Casa Vicens

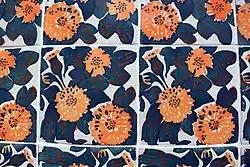
Tiles with carnation motifs. Gaudí claimed to have found these flowers on the site to be built and wanted to pay tribute to them

The former garden was made up of three areas: one that separated the house from the street; one situated in front of the grand entrance, with circular flowerbeds of palms; and another at the side which featured fruit trees. Gaudí put considerable thought into the design of the garden; as it was a summer residence, the garden provided an important space for recreation. Along with the natural elements, two further elements stood out: a brick and ceramic fountain at the entrance and a monumental waterfall, also made of brick. The waterfall was the same height as the house and was formed by a large catenary arch that supported a structure of false brick arches that formed two loggias with alternating pillars, with two side staircases. At the top, two water tanks poured a fine rain over a rockery. In the spandrels of the arch there were terracotta bas-reliefs created by the sculptor Antoni Riba, representing children swimming. In Gaudí’s project, this waterfall was attached to the perimeter wall, but in the 1925 extension it was left as a freestanding structure. It was demolished in 1946, when part of the garden was sold for the construction of houses. The garden had another fountain at the main entrance, featuring two superimposed cups, the lower one larger and cylindrical in shape, covered with stucco, and further up, tiles with carnation motifs. The one at the top was shaped like an octagonal prism, with the sides measuring , and was covered in ceramic tiles featuring motifs of flowers and sunflower leaves. It was removed in the extension of 1925.